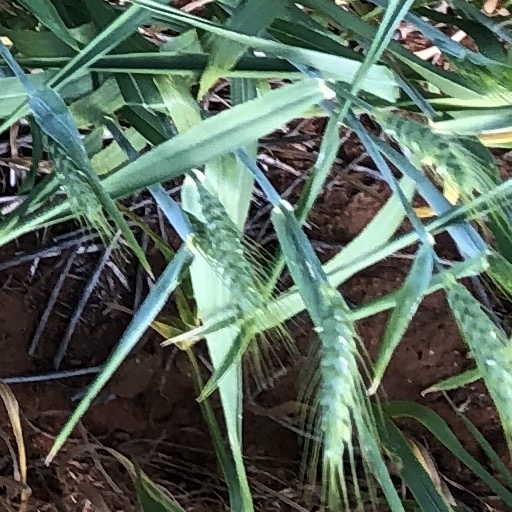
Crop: wheat